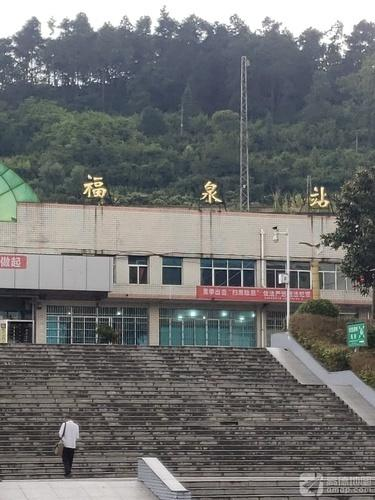
地标名称：福泉站
所在城市：黔南布依族苗族自治州·福泉市